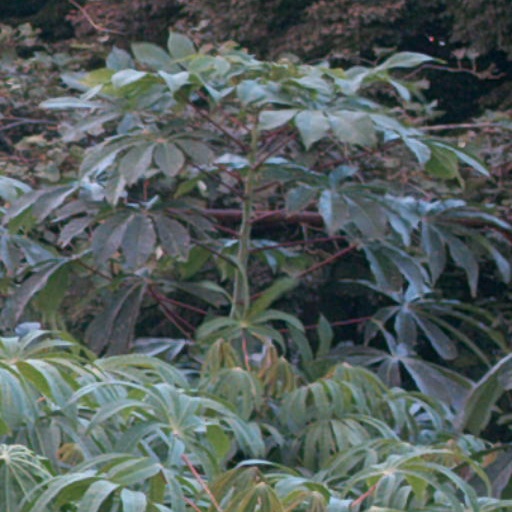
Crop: cassava